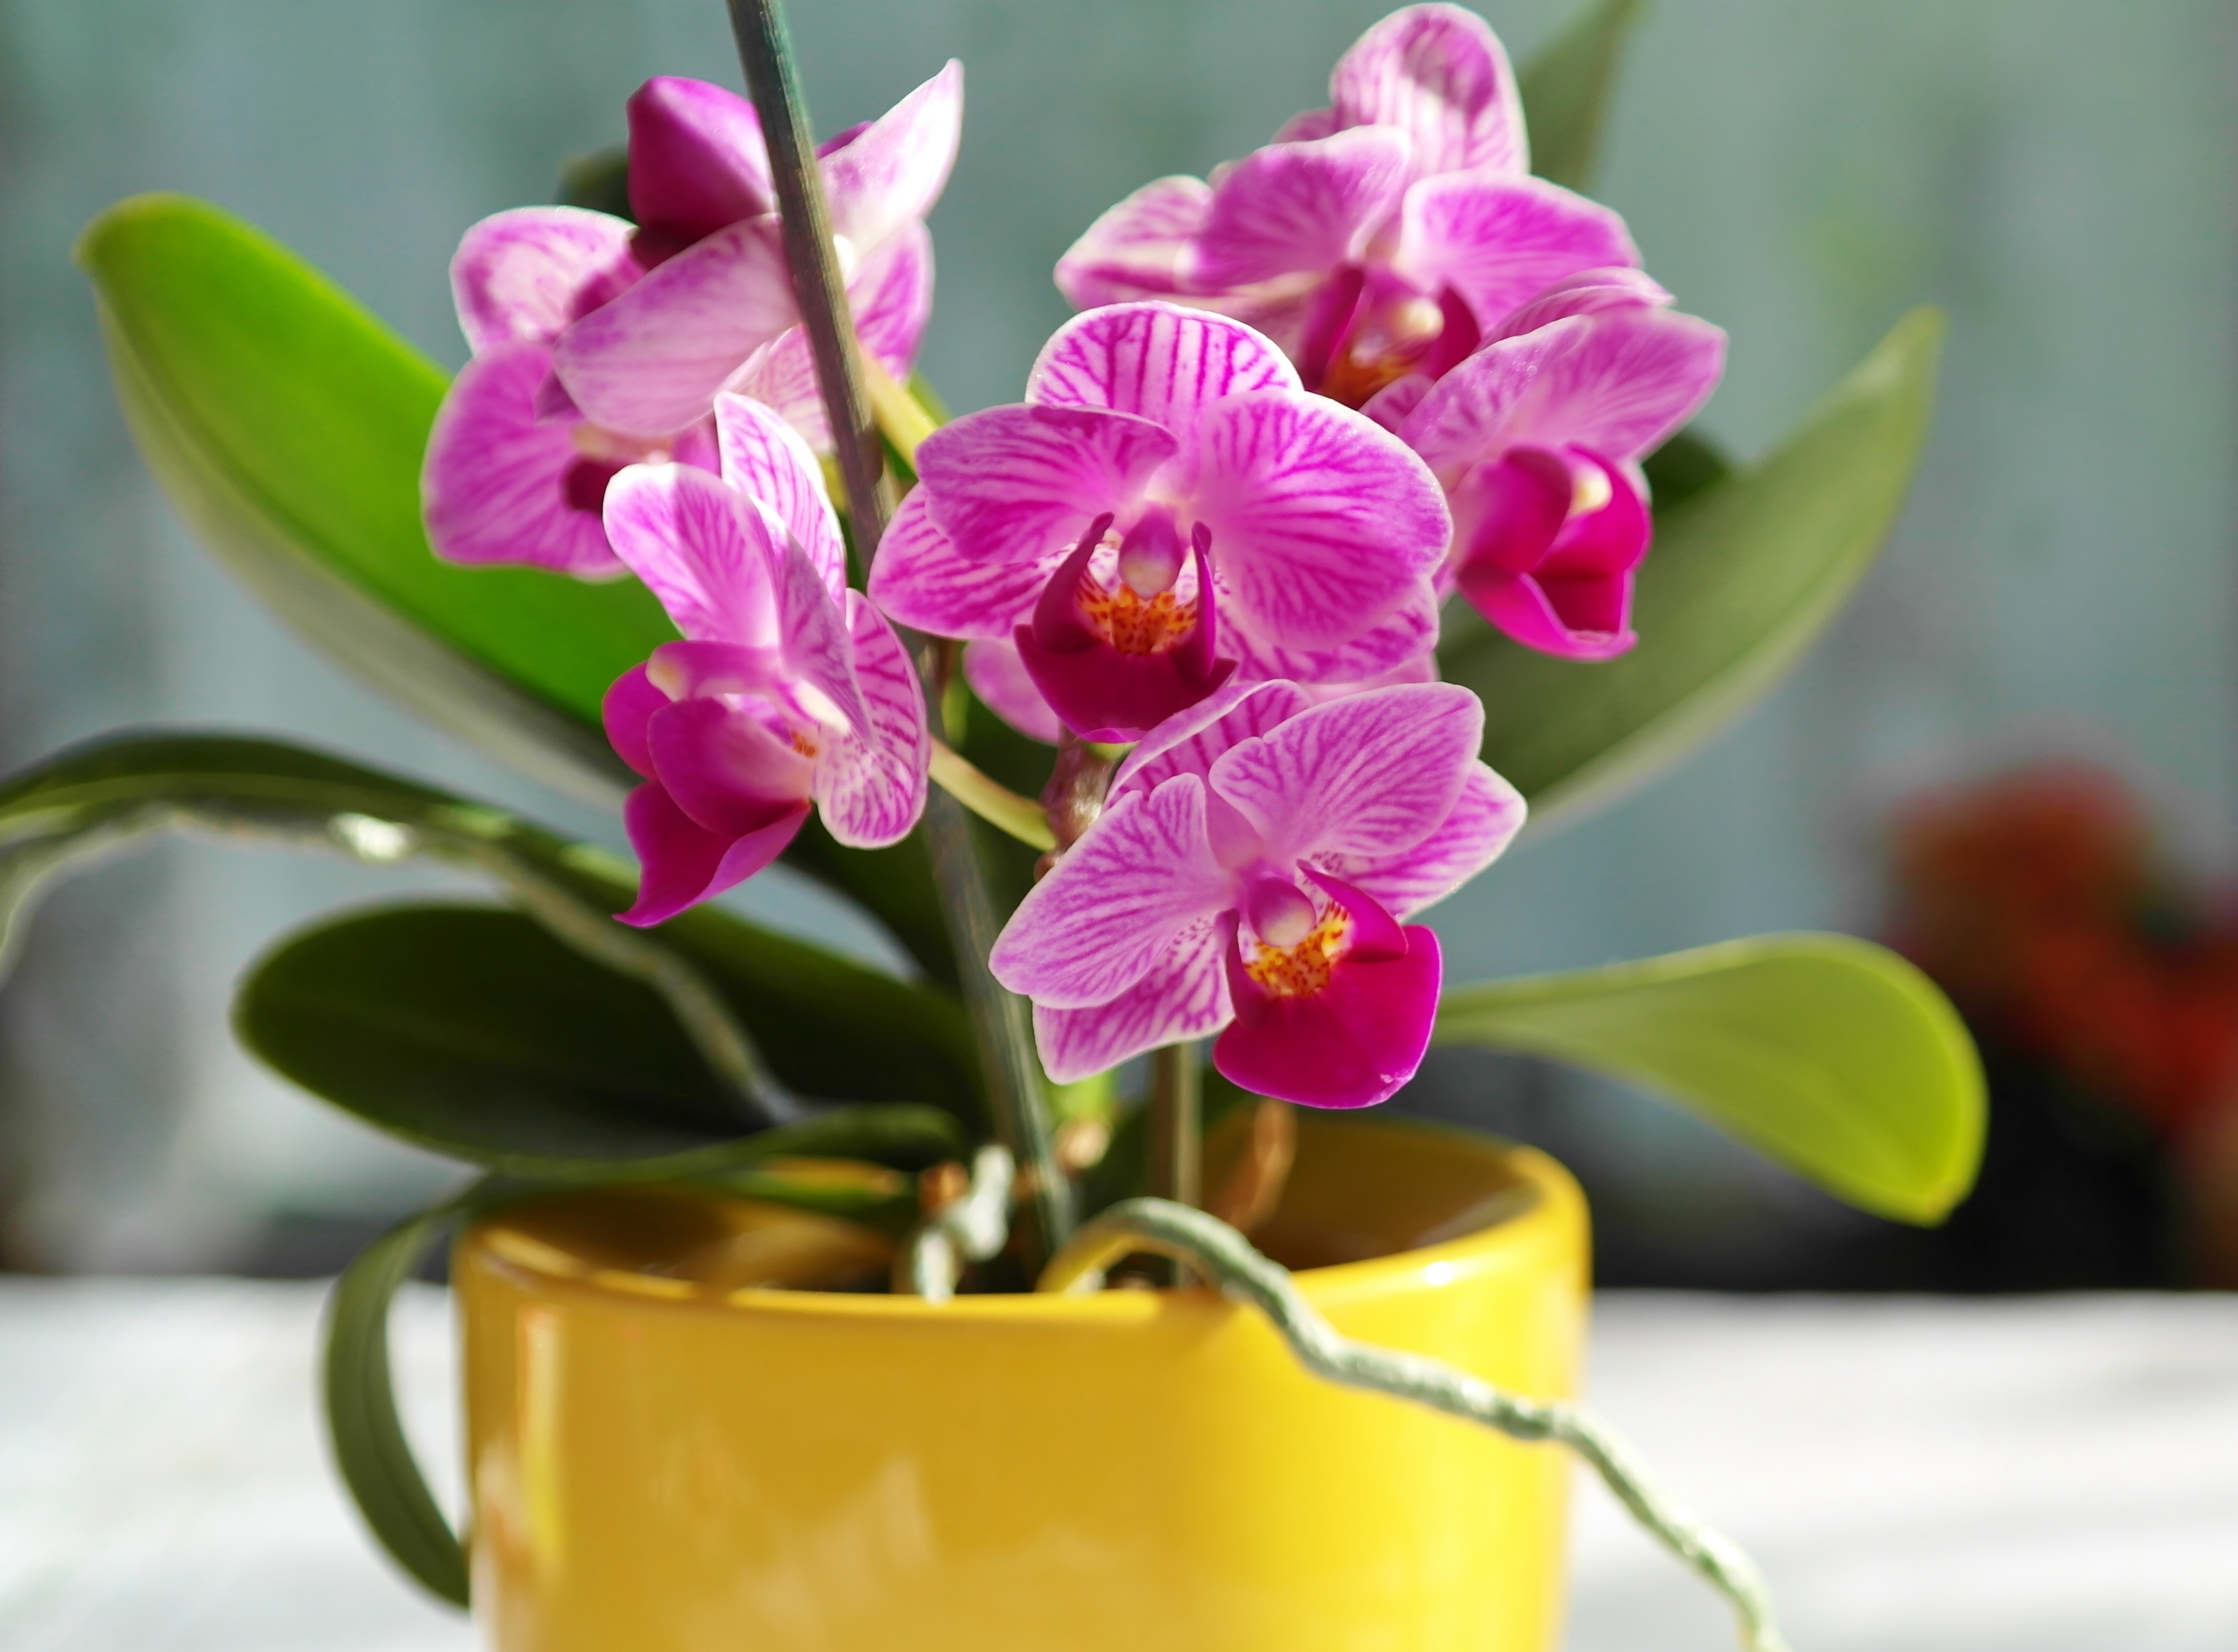
blossom, plant, flower, purple, bloom, spring, botany, yellow, pink, flora, orchid, flowers, macro photography, flowering plant, fr hlingsbl her, cattleya, dendrobium, land plant, moth orchid, christmas orchid, cattleya labiata